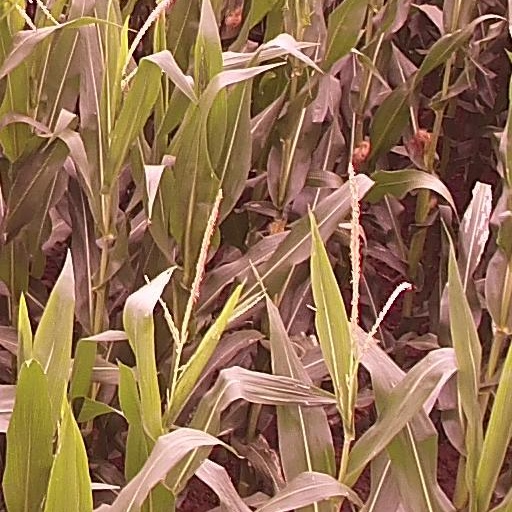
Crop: maize; corn